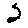
Label: 2